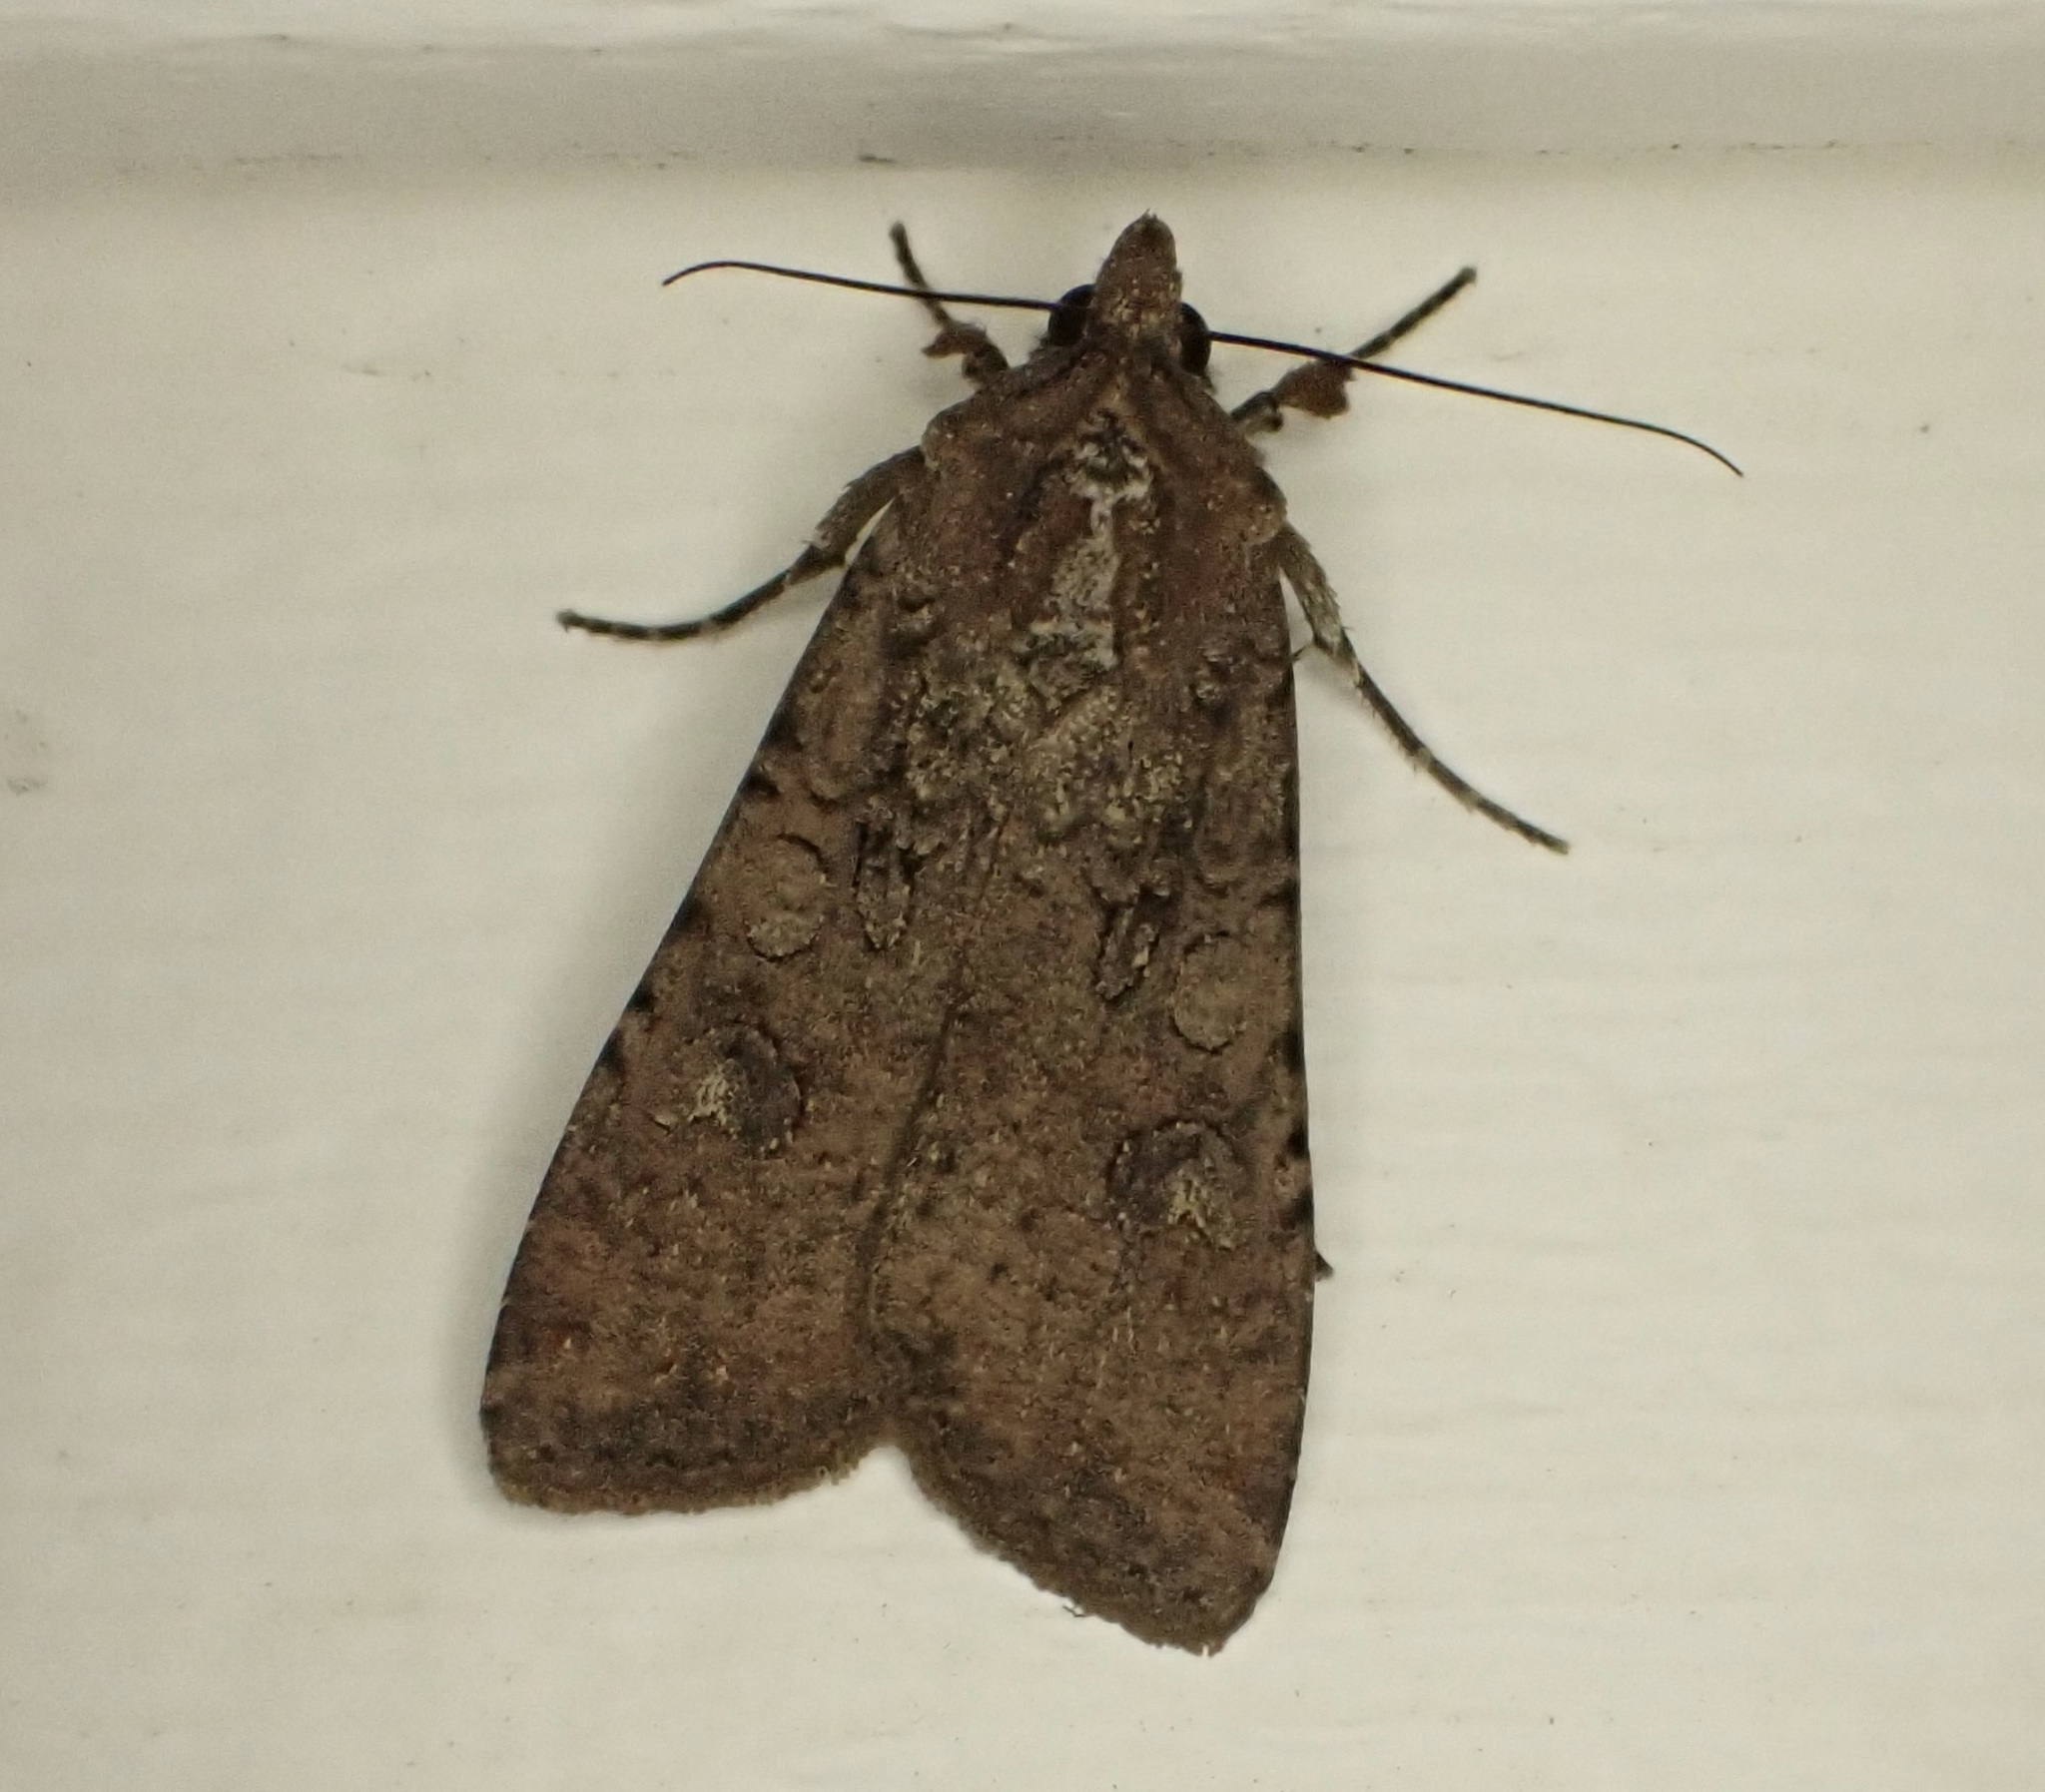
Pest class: cutworms